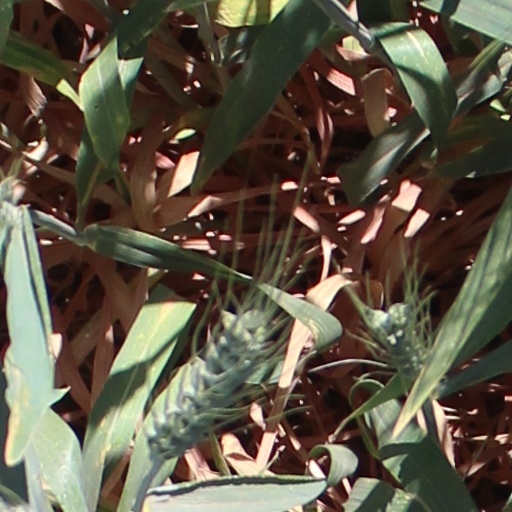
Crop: wheat